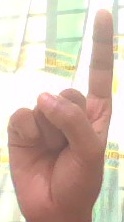
ASL sign: 1